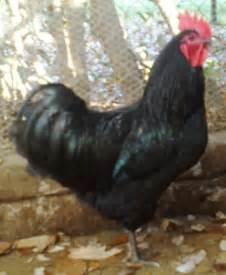
chicken